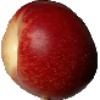
Label: nectarine